Hampden, Baltimore

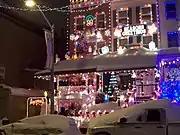
Christmas decorations on 34th Street block in Hampden

Hampden's 34th Street near the southern end of the neighborhood celebrates the Christmas holiday every year with the "Miracle on 34th Street" where home owners on both sides of the street decorate their houses with thousands of lights and Christmas decorations.